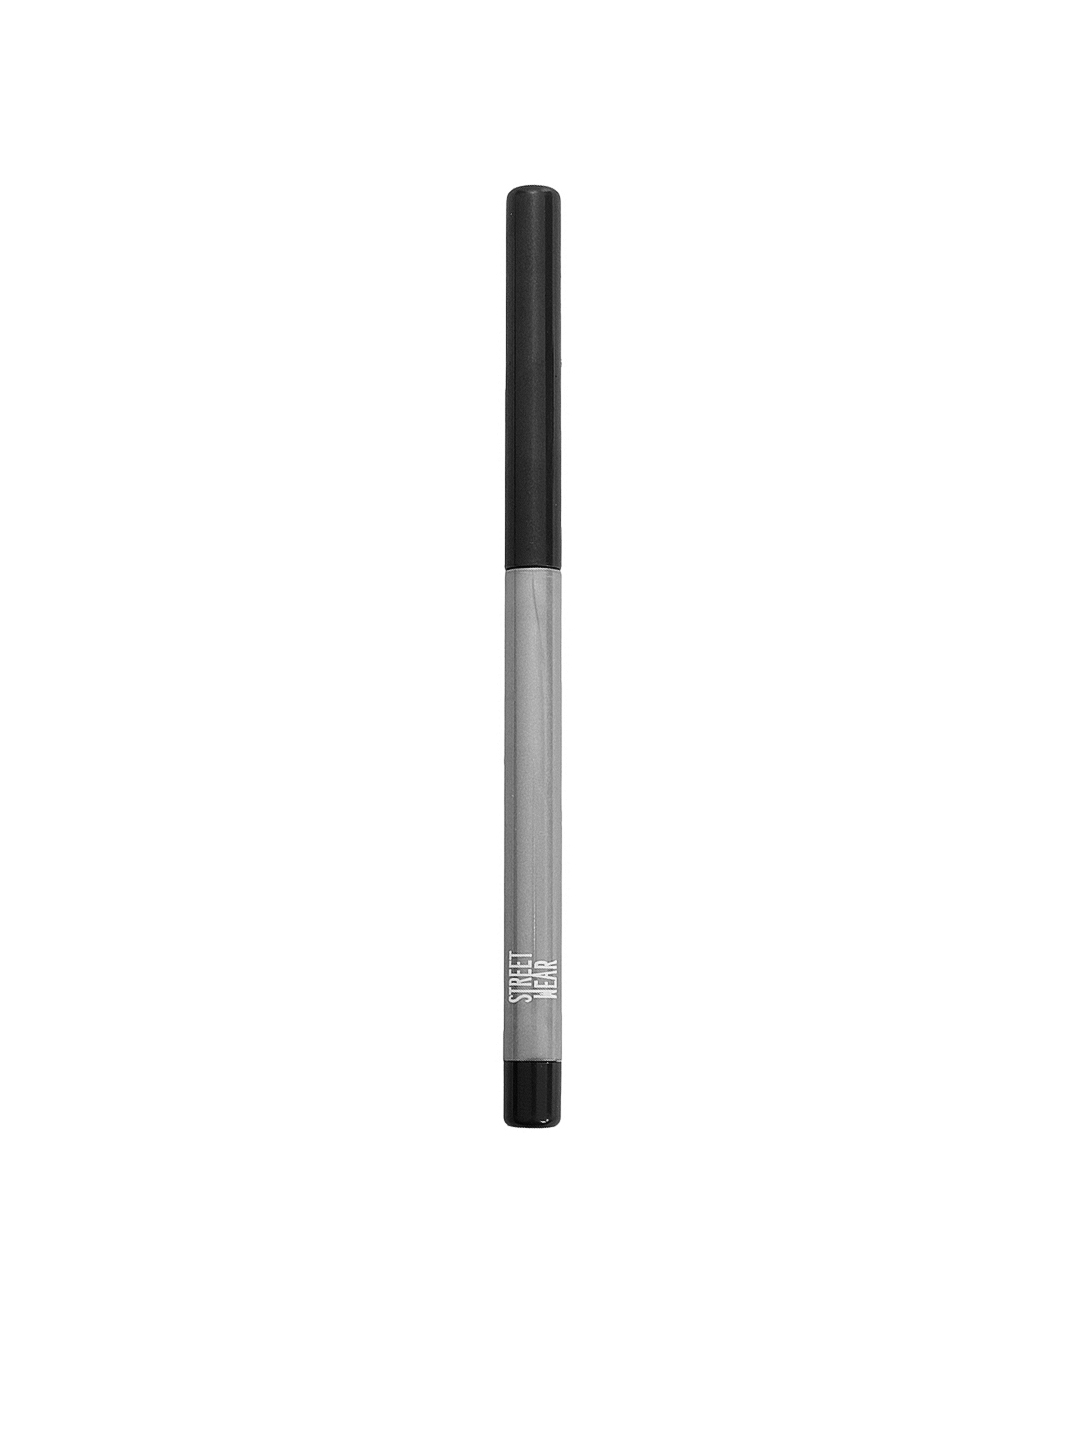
Streetwear Stay On Onyx Eye Pencil 03
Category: Personal Care / Eyes / Kajal and Eyeliner
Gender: Women
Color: Black
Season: Spring 2017
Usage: Casual